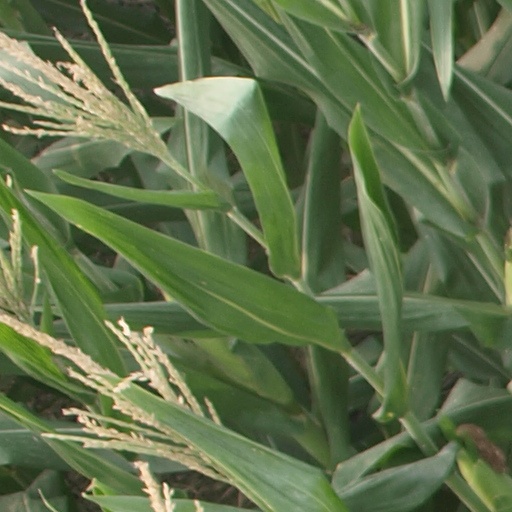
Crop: maize; corn